John Bartlett (Indiana politician)

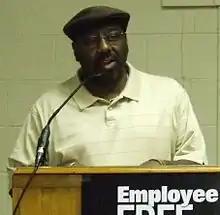
Bartlett in 2009

John L. Bartlett (born 1948/1949) is a Democratic member of the Indiana House of Representatives, representing the 95th District since 2007.